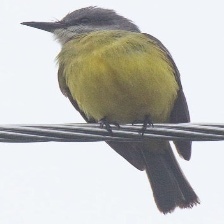
Species: TROPICAL KINGBIRD
Scientific name: TYRANNUS MELANCHOLICUS